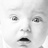
Emotion: surprise